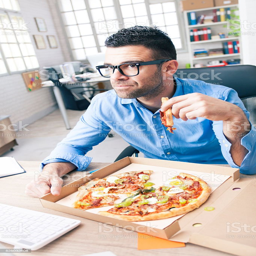
serious businessman eating pizza at the office royalty - free